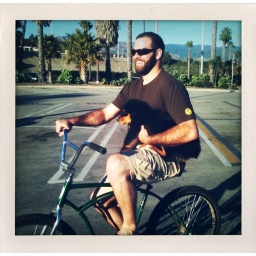
He was over being in my bike basket